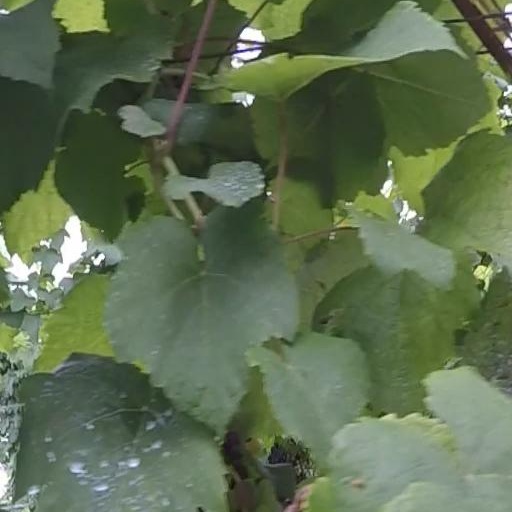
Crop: grape